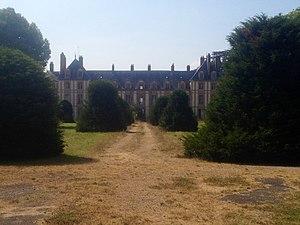
Château d'Abondant, Eure-et-Loir (France).
Le château d'Abondant, construit au XVIIᵉ siècle dans le style Louis XIII, est situé dans l'actuelle commune d'Abondant dans l'actuel département d'Eure-et-Loir et la région Centre-Val de Loire.
Cet article recense les monuments historiques d'Eure-et-Loir, en France.
Cet article recense de manière non exhaustive les châteaux, maisons fortes, mottes castrales, situés dans le département français d'Eure-et-Loir. Il est fait état des inscriptions et classements au titre des monuments historiques.